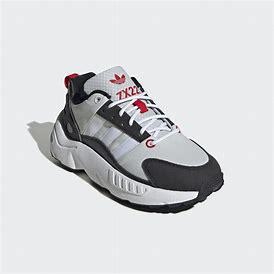
Brand: Adidas
Model: ZX 22 Boost